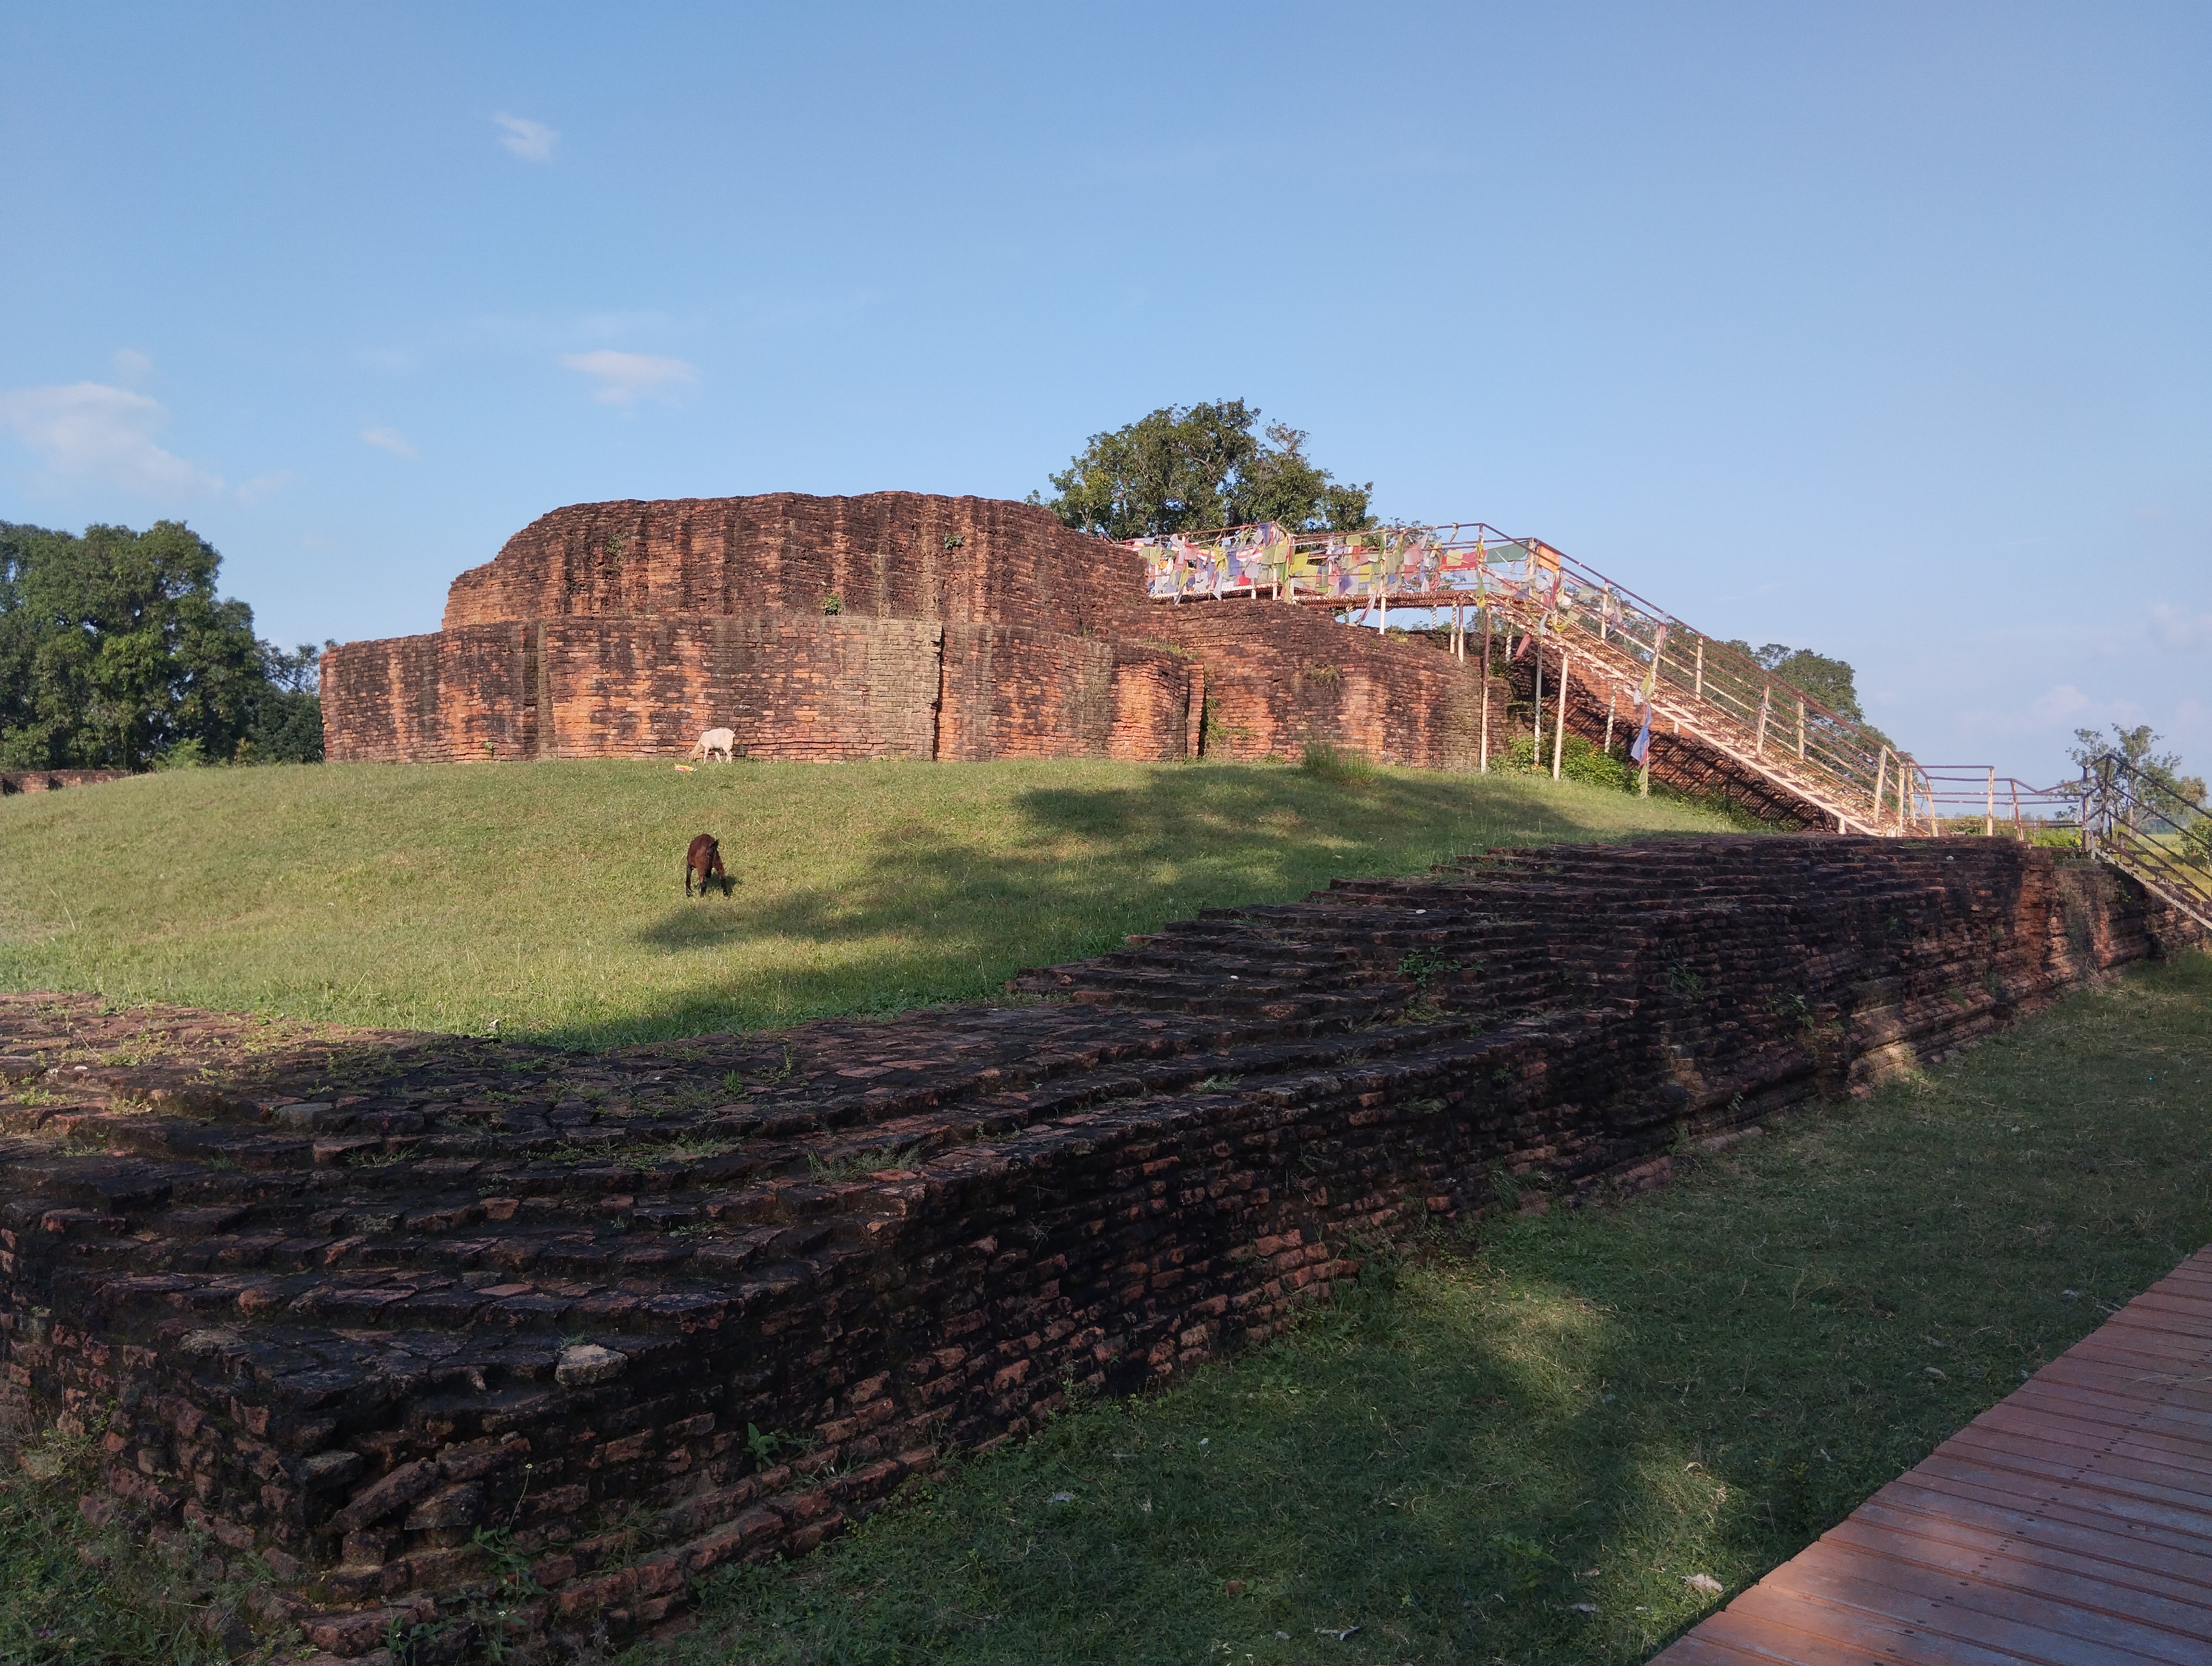
Heritage site: Kudan